Queqiao-1

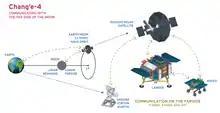
Communication with Chang'e-4 on the Moon's far side

On 20 May 2018, several months before the Chang'e 4 mission, the Queqiao was launched from Xichang Satellite Launch Center in China, on a Long March 4C rocket. The spacecraft took 24 days to reach L, using a gravity assist at the Moon to save propellant. On 14 June 2018, Queqiao finished its final adjustment burn and entered the mission orbit, about from the Moon. This is the first lunar relay satellite ever placed in this location.